TurboAnt X7 Pro

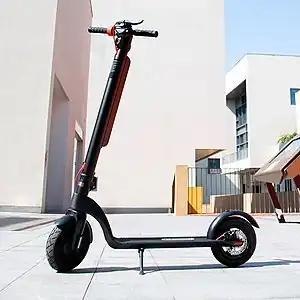
TurboAnt X7 Pro

TurboAnt X7 Pro is a foldable electric kick scooter from TurboAnt. Its performance is comparable to the Xiaomi M365 scooter.